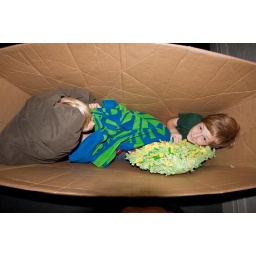
boys in the box